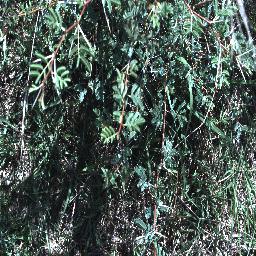
Label: prickly_acacia